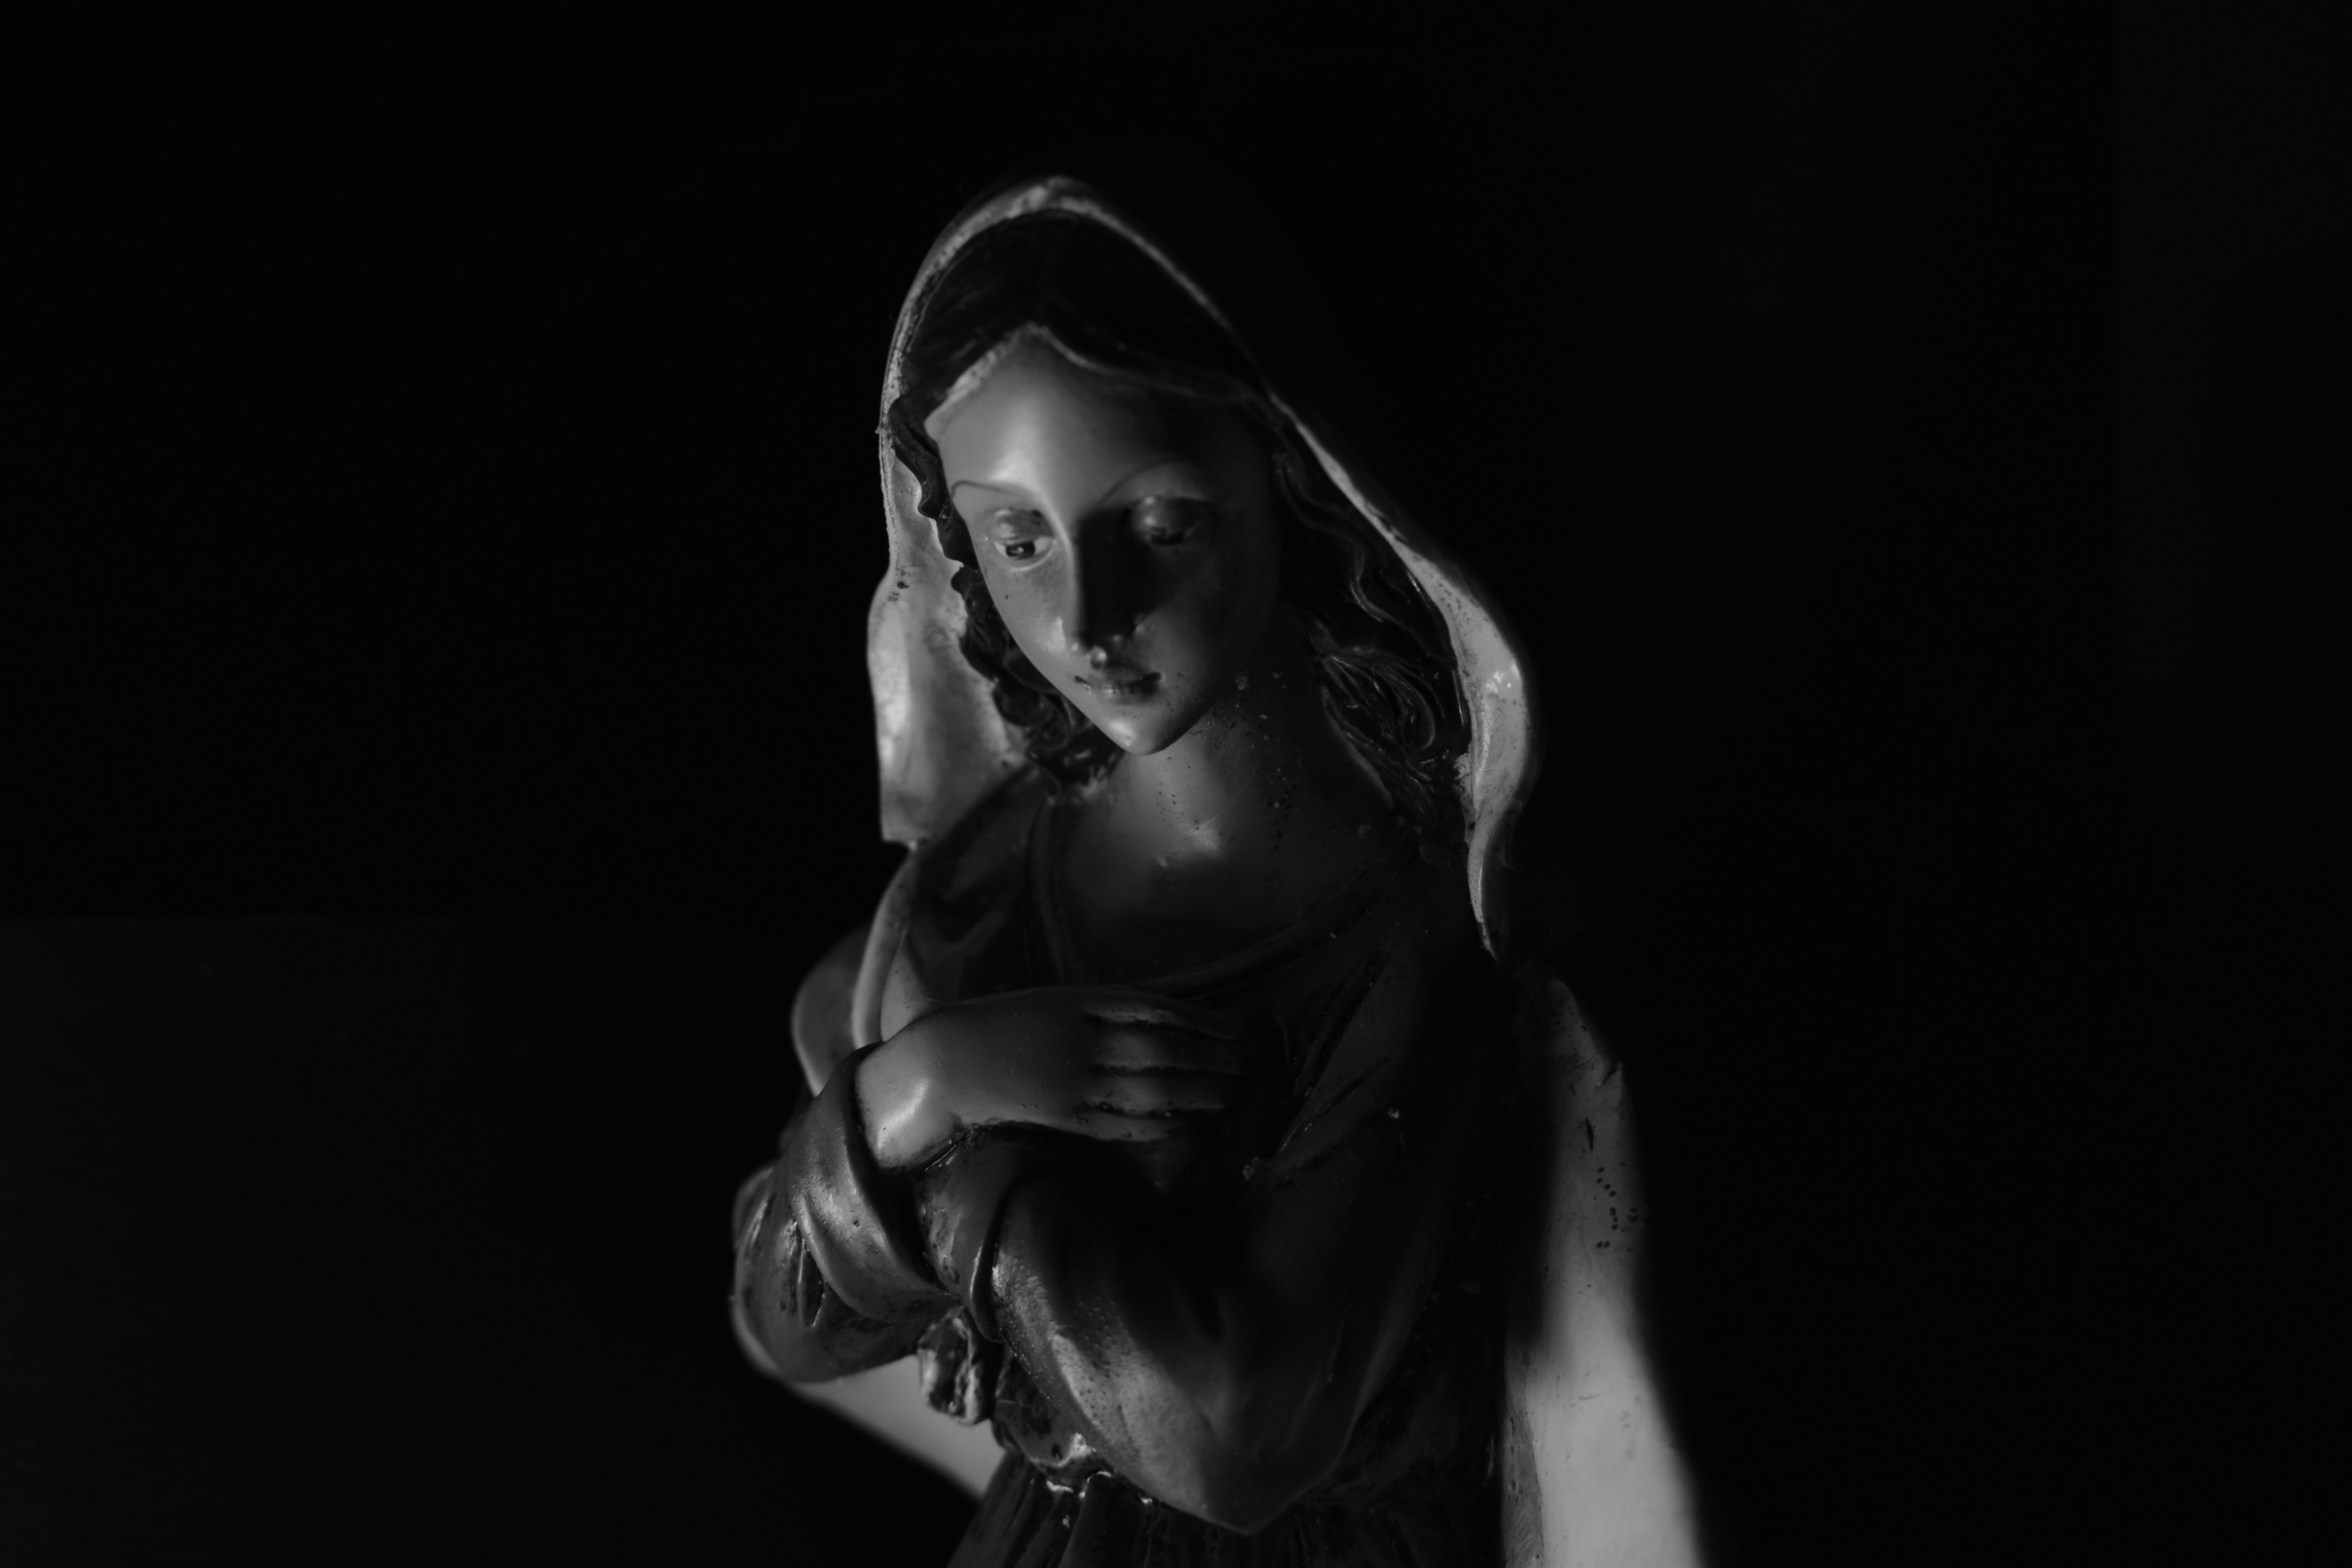
mother mary, low key, black, photograph, black and white, beauty, monochrome photography, darkness, photography, monochrome, model, muscle, arm, photo shoot, girl, computer wallpaper, film noir